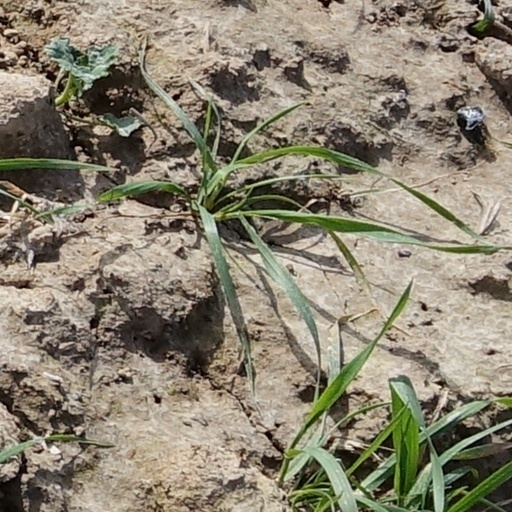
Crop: wheat